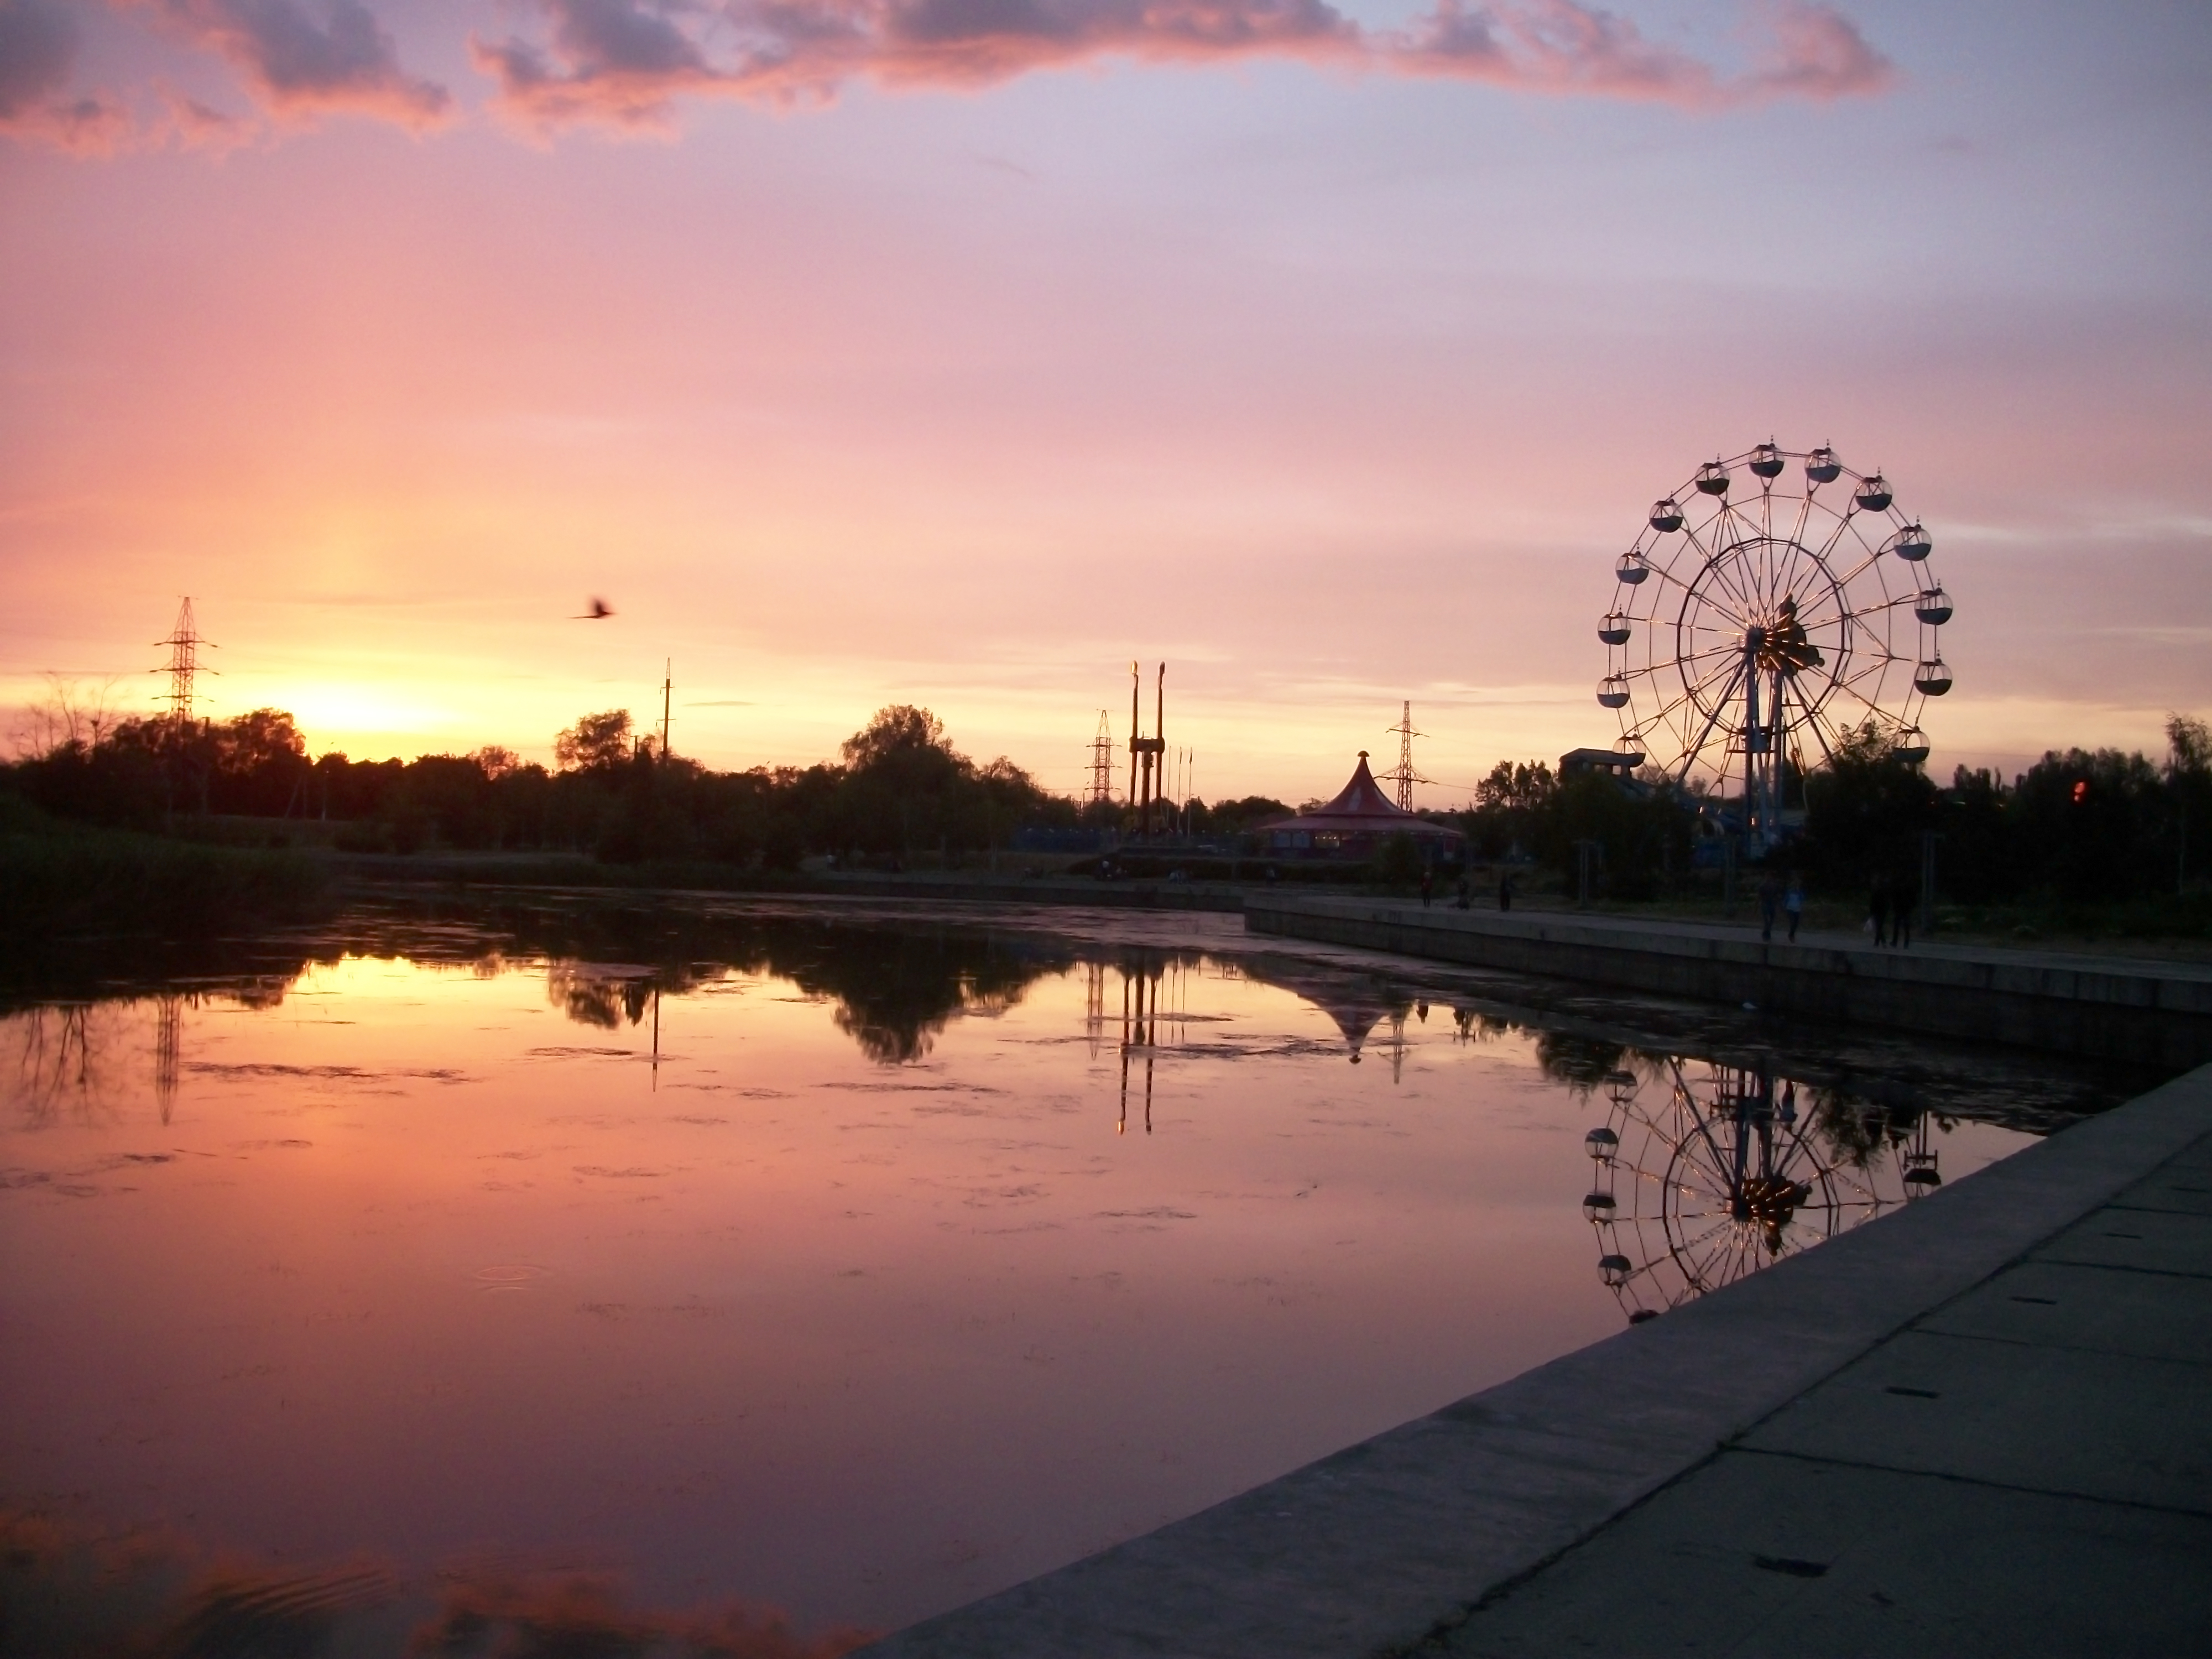
sunset, embankment, ferris wheel, reflection, sky, water, cloud, waterway, dawn, afterglow, sunrise, dusk, evening, tourist attraction, morning, horizon, river, recreation, calm, landscape, tree